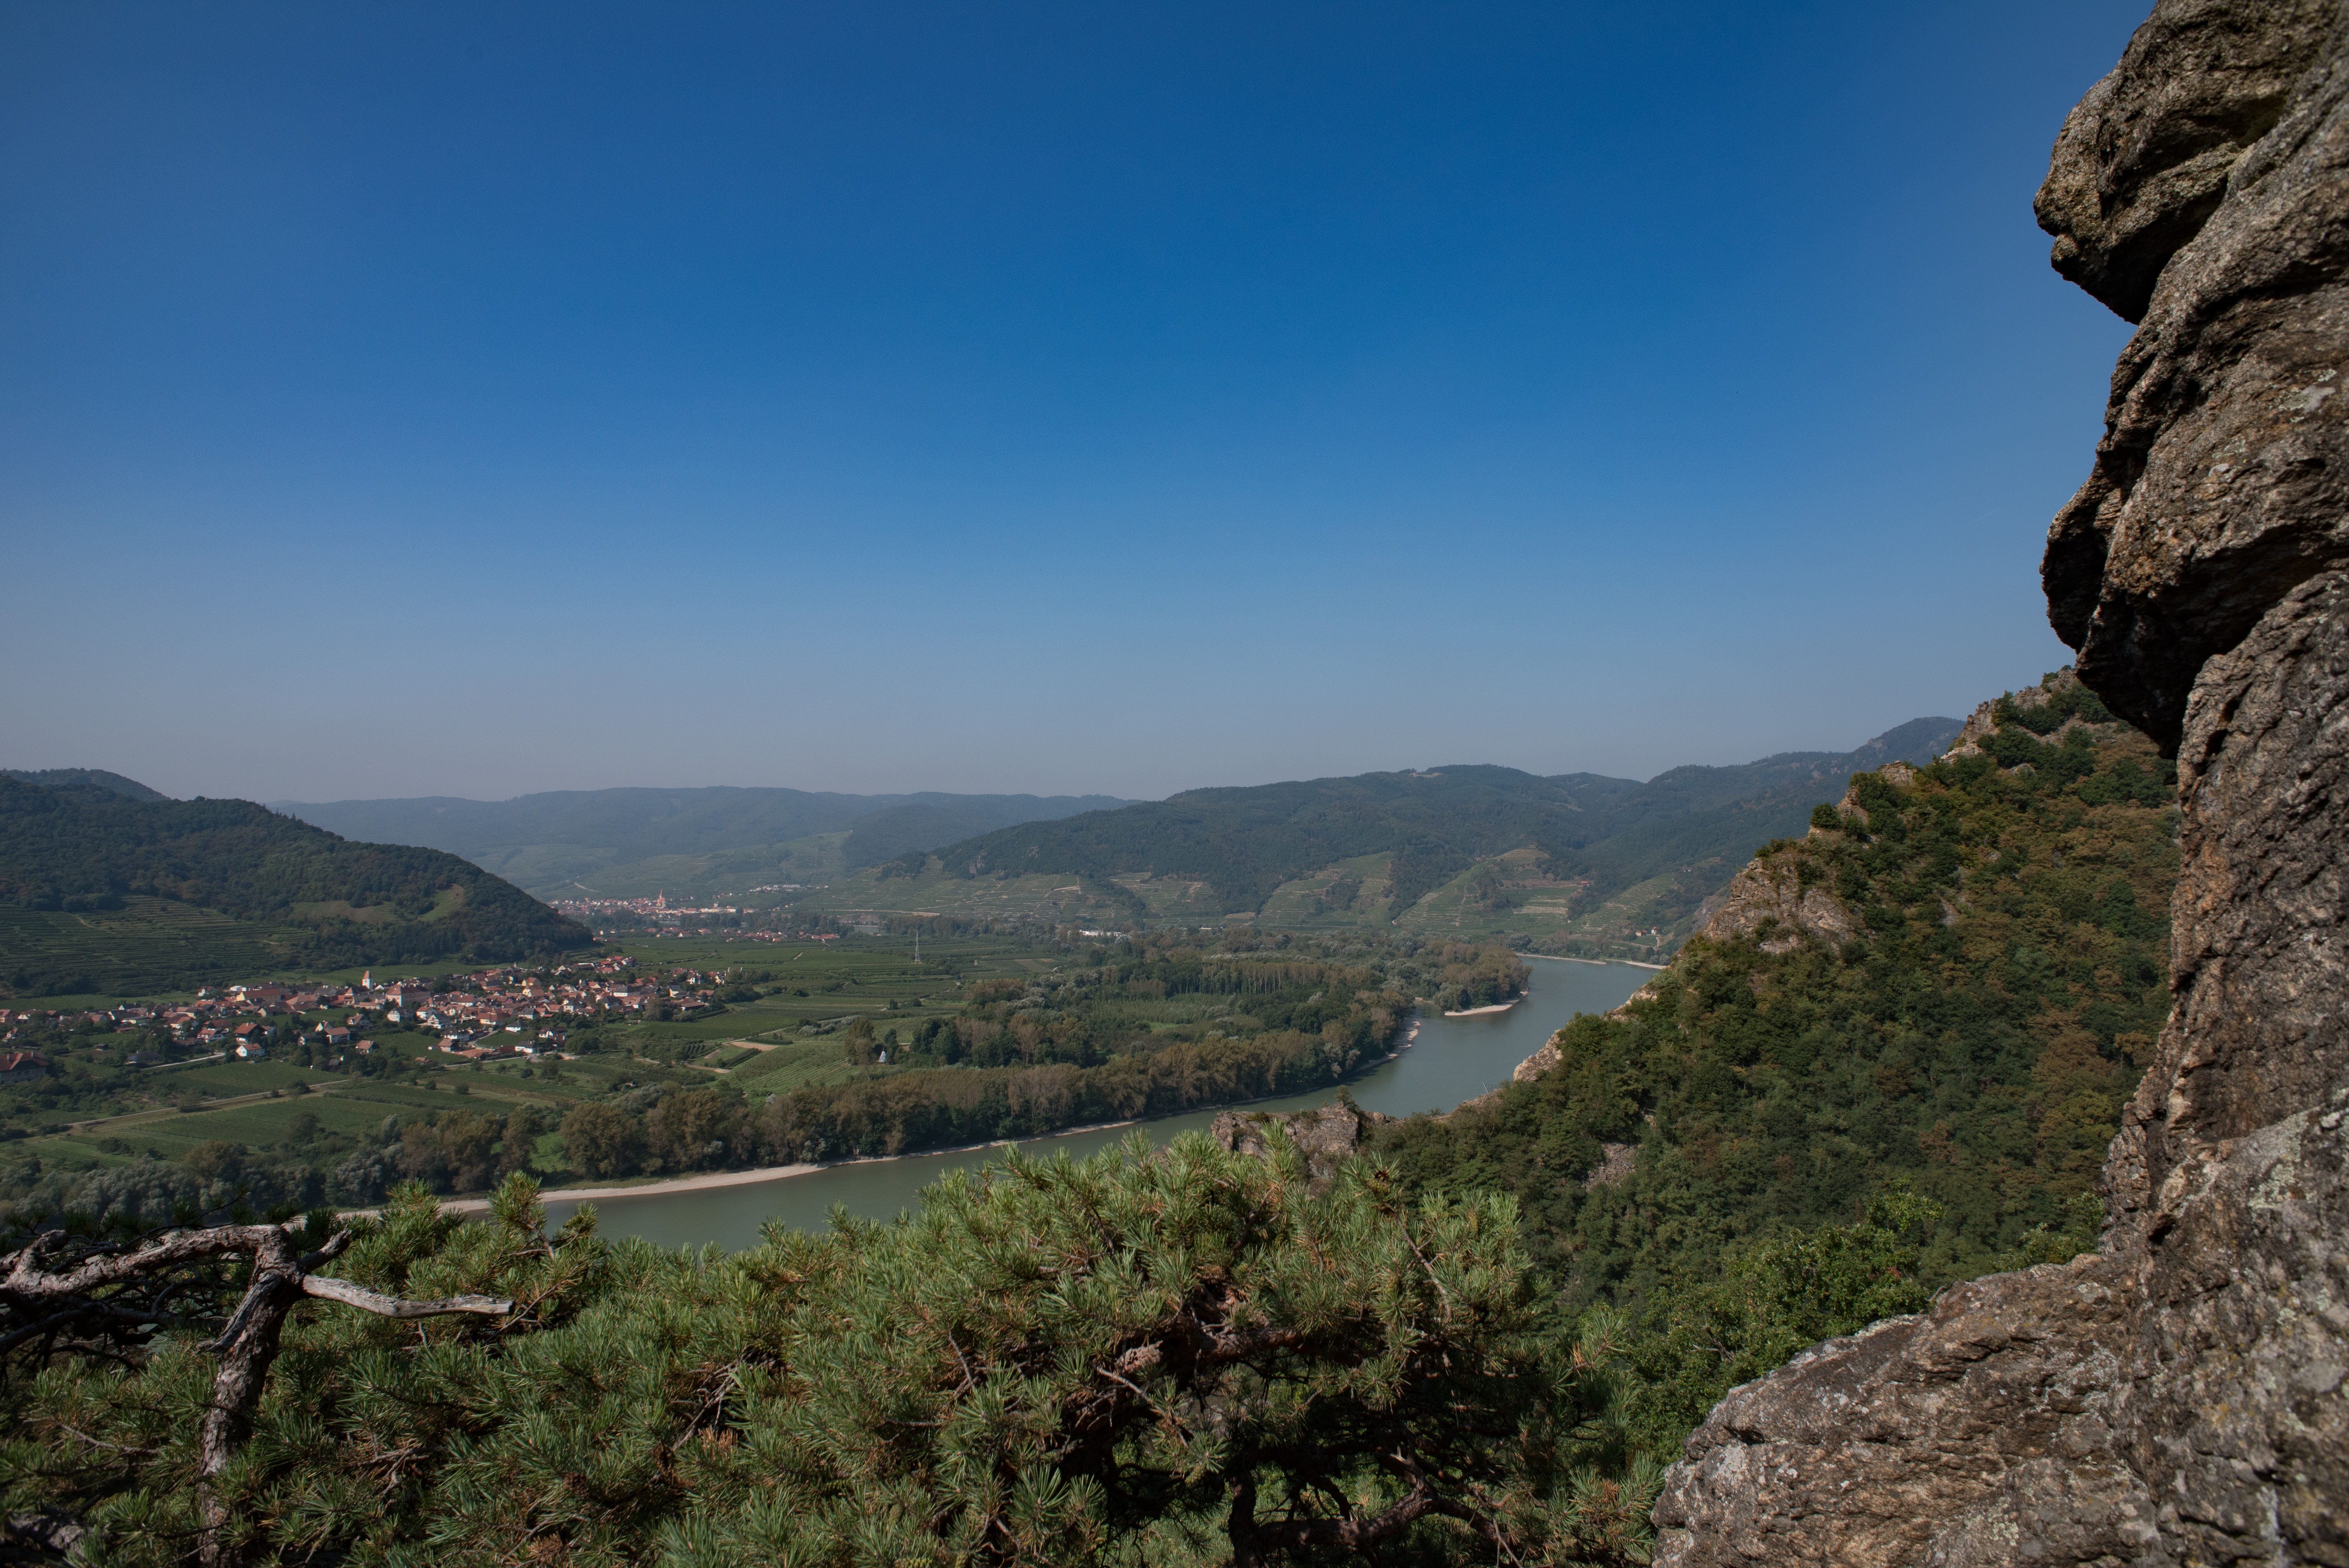
landscape, nature, forest, wilderness, walking, mountain, sky, hiking, trail, hill, adventure, river, valley, mountain range, terrain, ridge, summit, danube, plateau, fell, landform, mountain pass, wachau, geographical feature, mountainous landforms